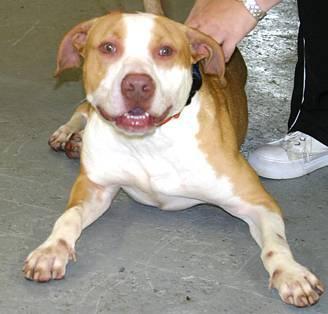
dog